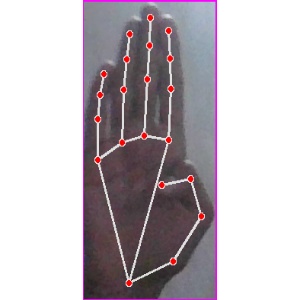
अक्षर: झ